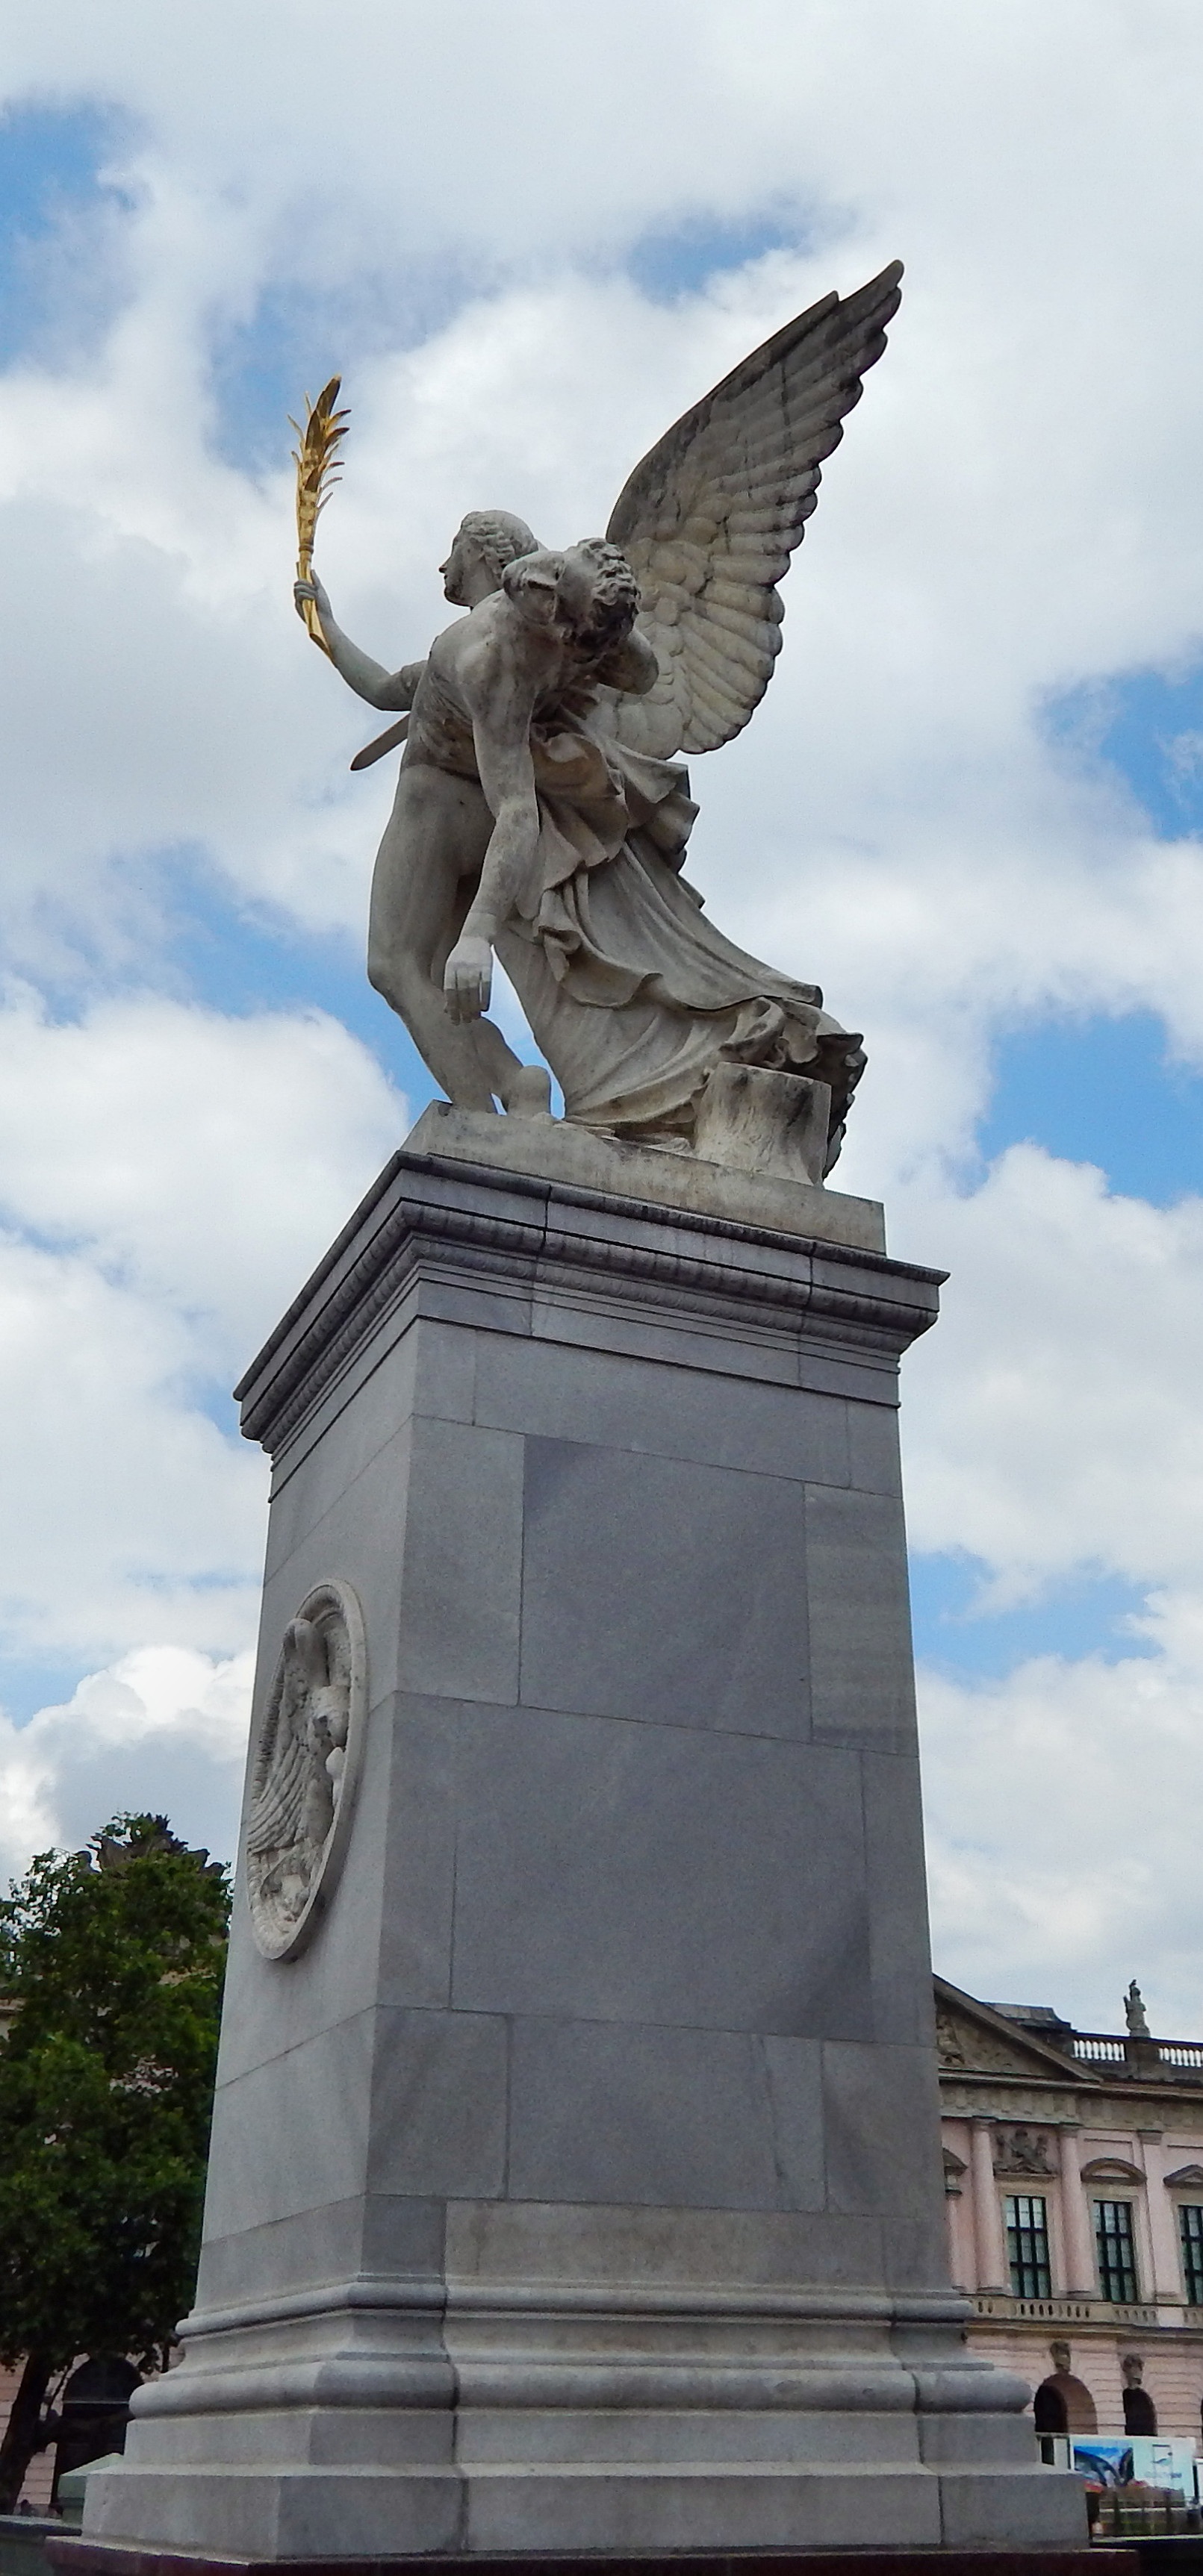
architecture, city, monument, statue, landmark, sculpture, memorial, art, berlin, the statue